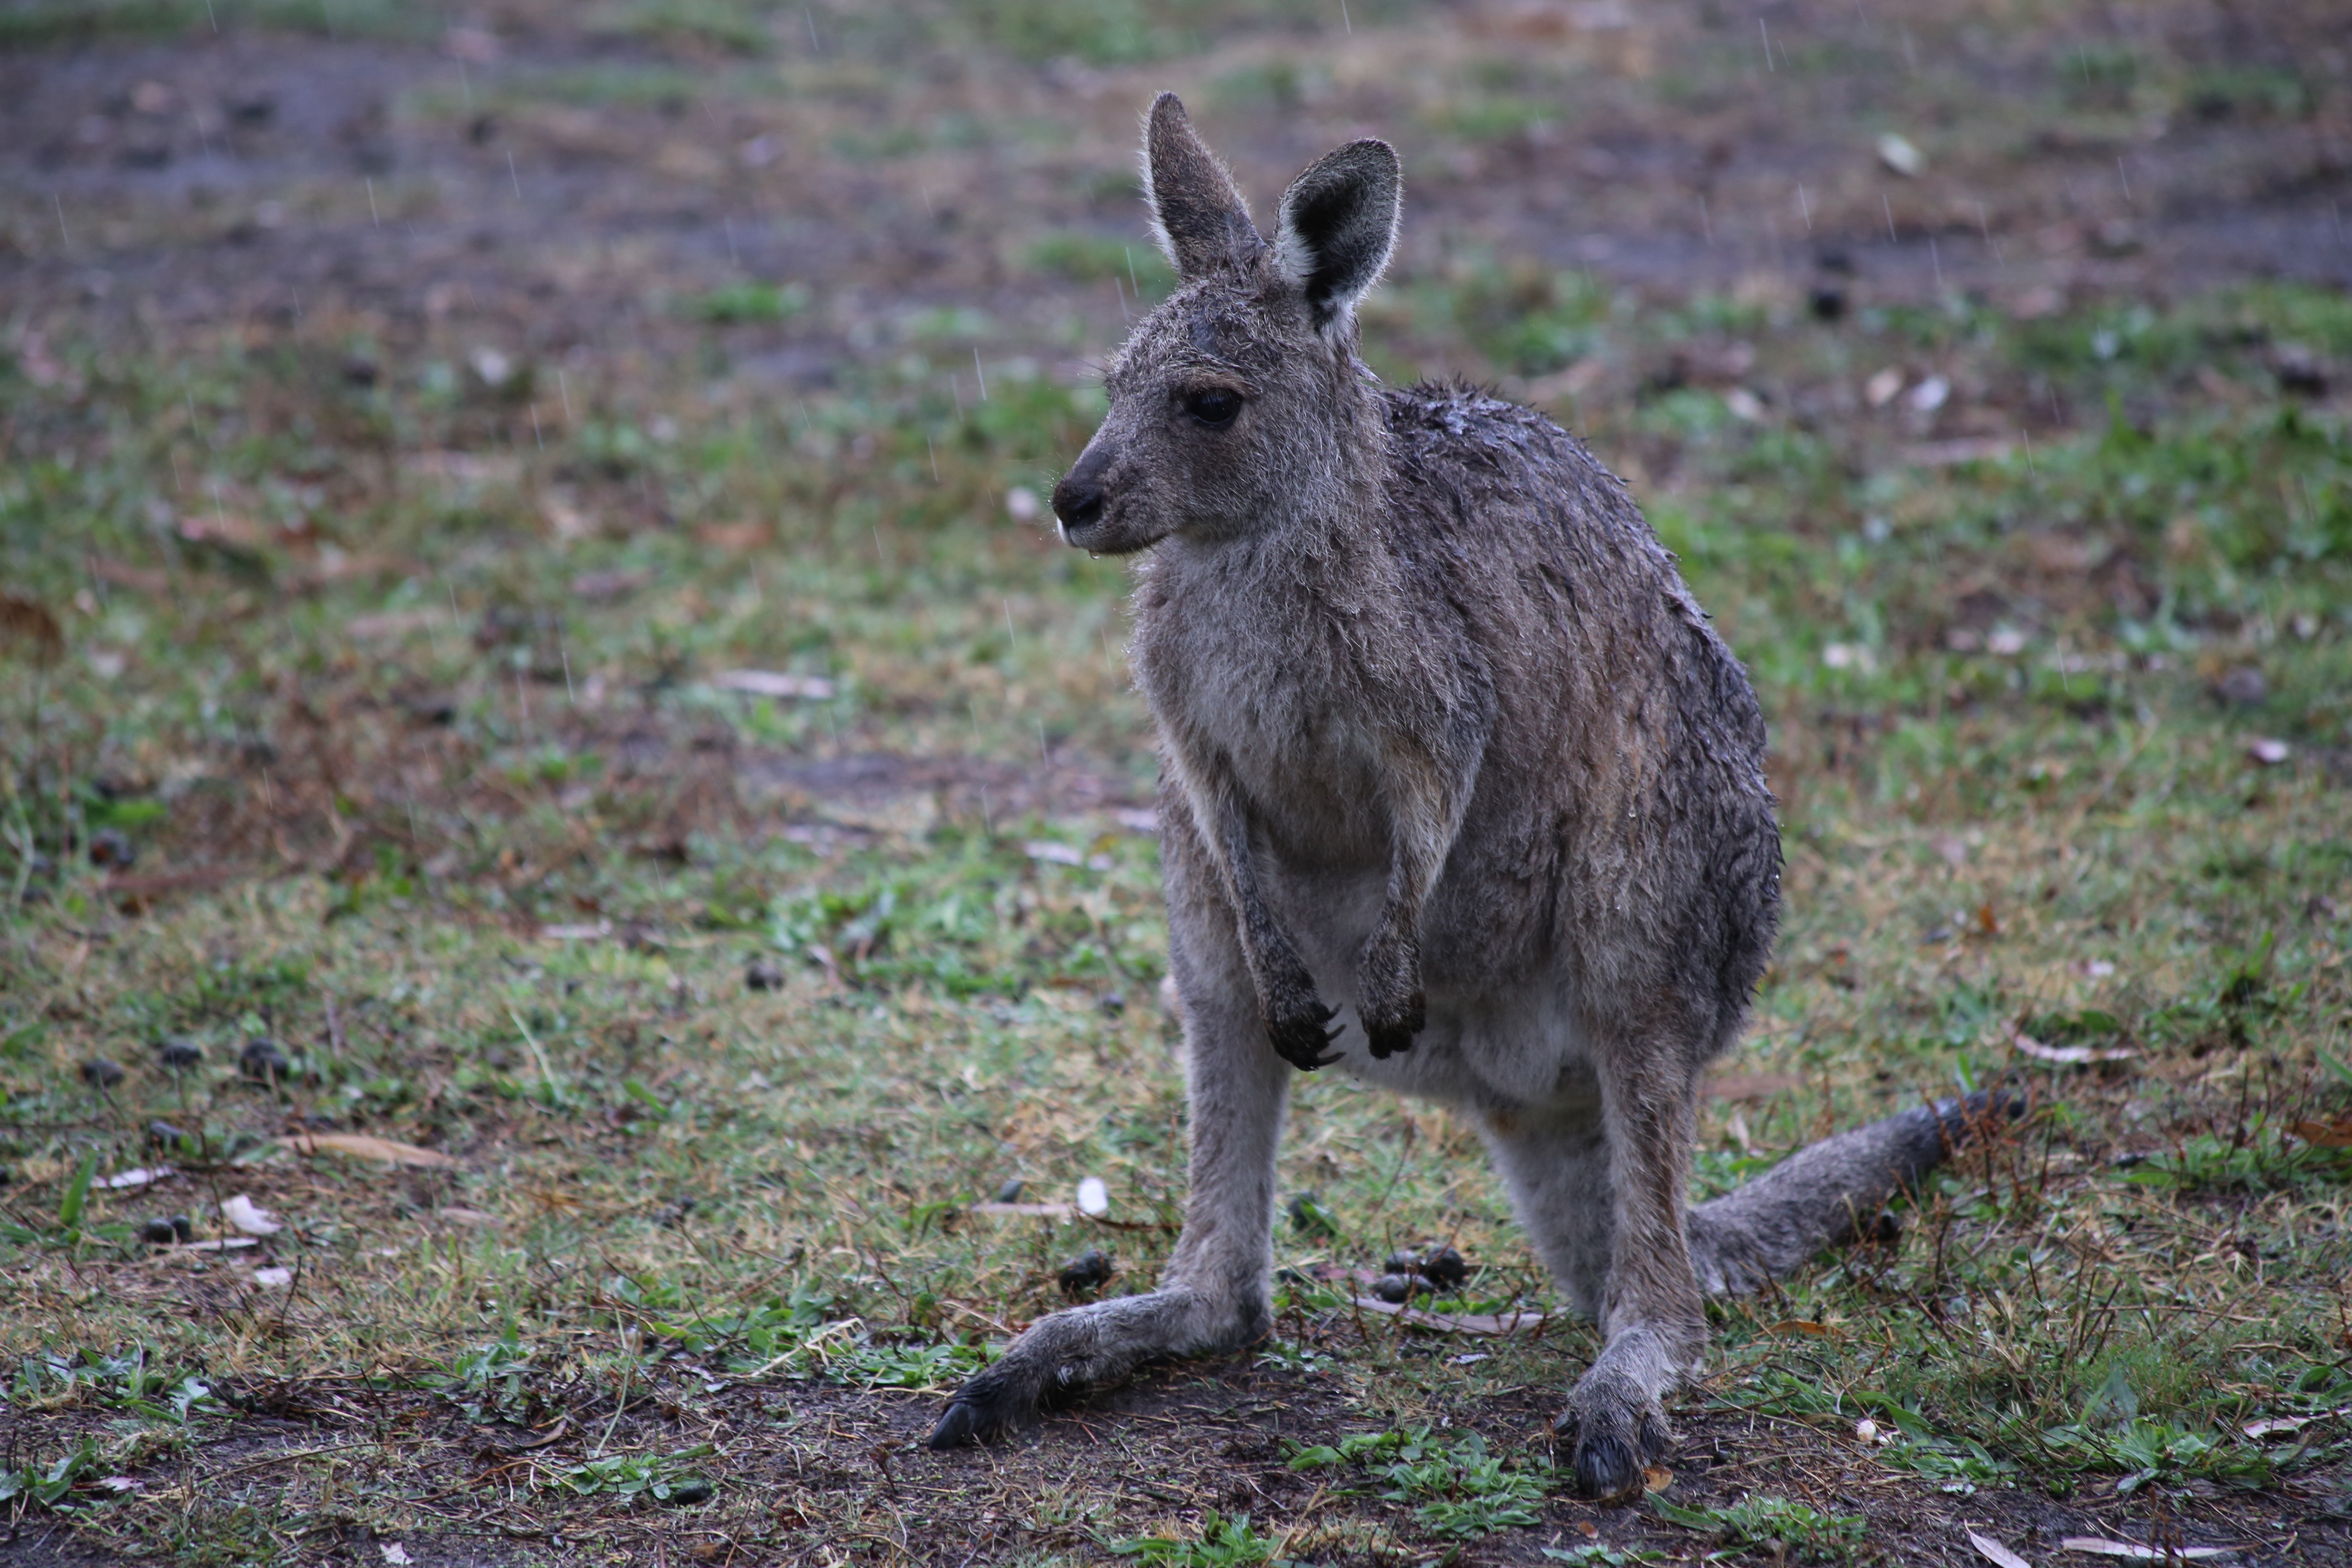
wet, wildlife, mammal, fauna, kangaroo, wallaby, hare, australia, vertebrate, marsupial, macropodidae, rabits and hares, musk deer